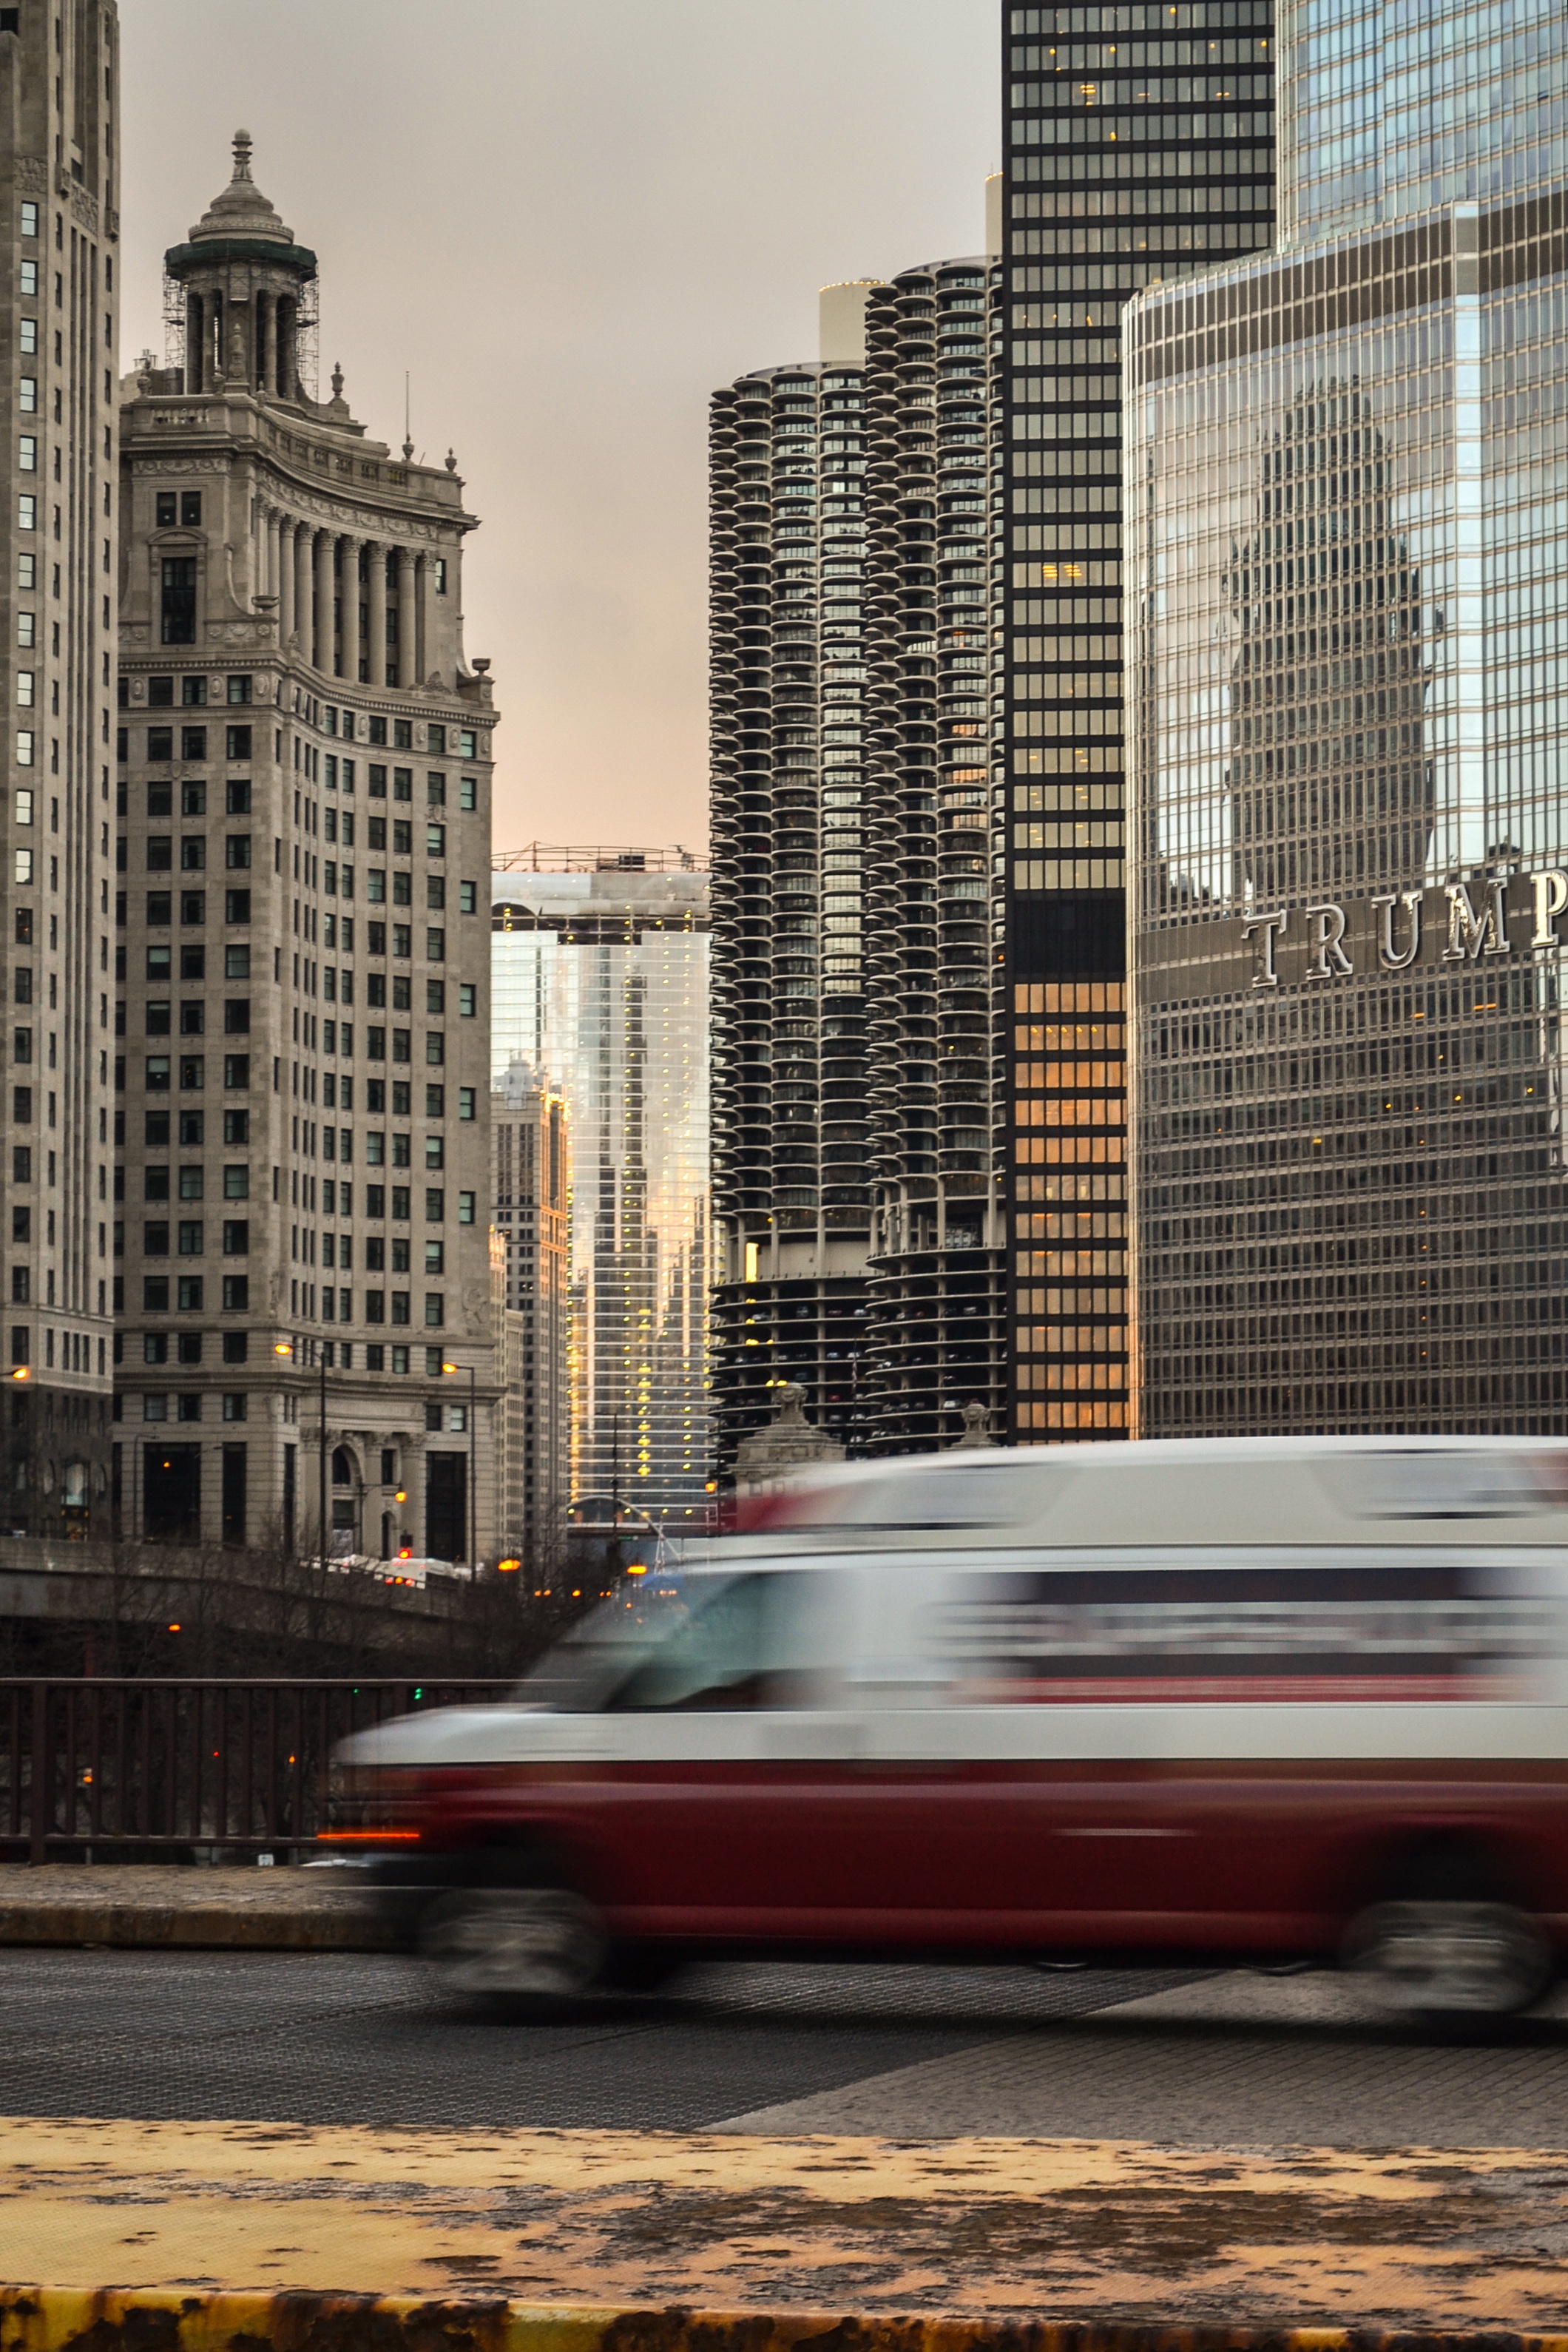
architecture, skyline, street, building, city, skyscraper, cityscape, downtown, transport, evening, reflection, vehicle, office, tower block, trump, metropolis, urban area, human settlement, metropolitan area